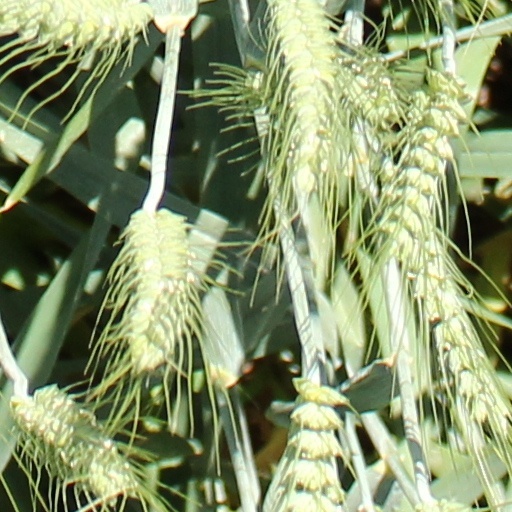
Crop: wheat